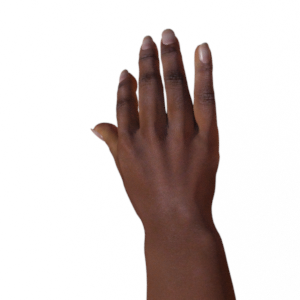
Label: paper